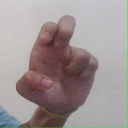
अक्षर: अ